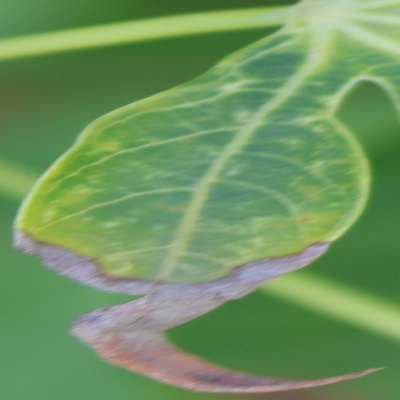
Crop: Cassava
Condition: brown spot